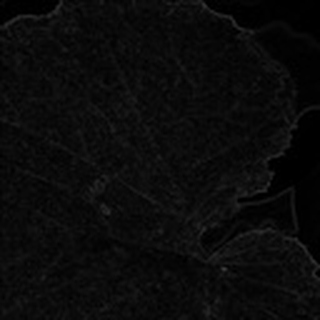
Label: cotton_powdery_mildew